Papoulis-Marks-Cheung Approach

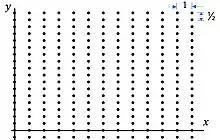
Figure 2: This sampling geometry gives rise to the spectral replication on the right in Figure 1.

This replication is a consequence of the multidimensional sampling theorem that shows that the sampling of a two-dimensional signal in the spatial formula_13 domain results in spectrum replication in the Fourier domain. If the uniform sampling density were lower, the replications would overlap and an attempt at reconstruction of the original function would result in image aliasing. The sampling density to achieve this is equal to the area of the rectangular lattice cell of the spectrum replication. The corresponding area of the rectangle used in the replication is equal to formula_14 (cycles per unit length) squared. As confirmed by Figure 2, the sampling density required to achieve the spectral replication is therefore formula_14 samples per unit area. The Papoulis-Marks-Cheung approach says that this sampling density can be reduced to the area of the half circle, namely from formula_14 to formula_12 samples per unit area.